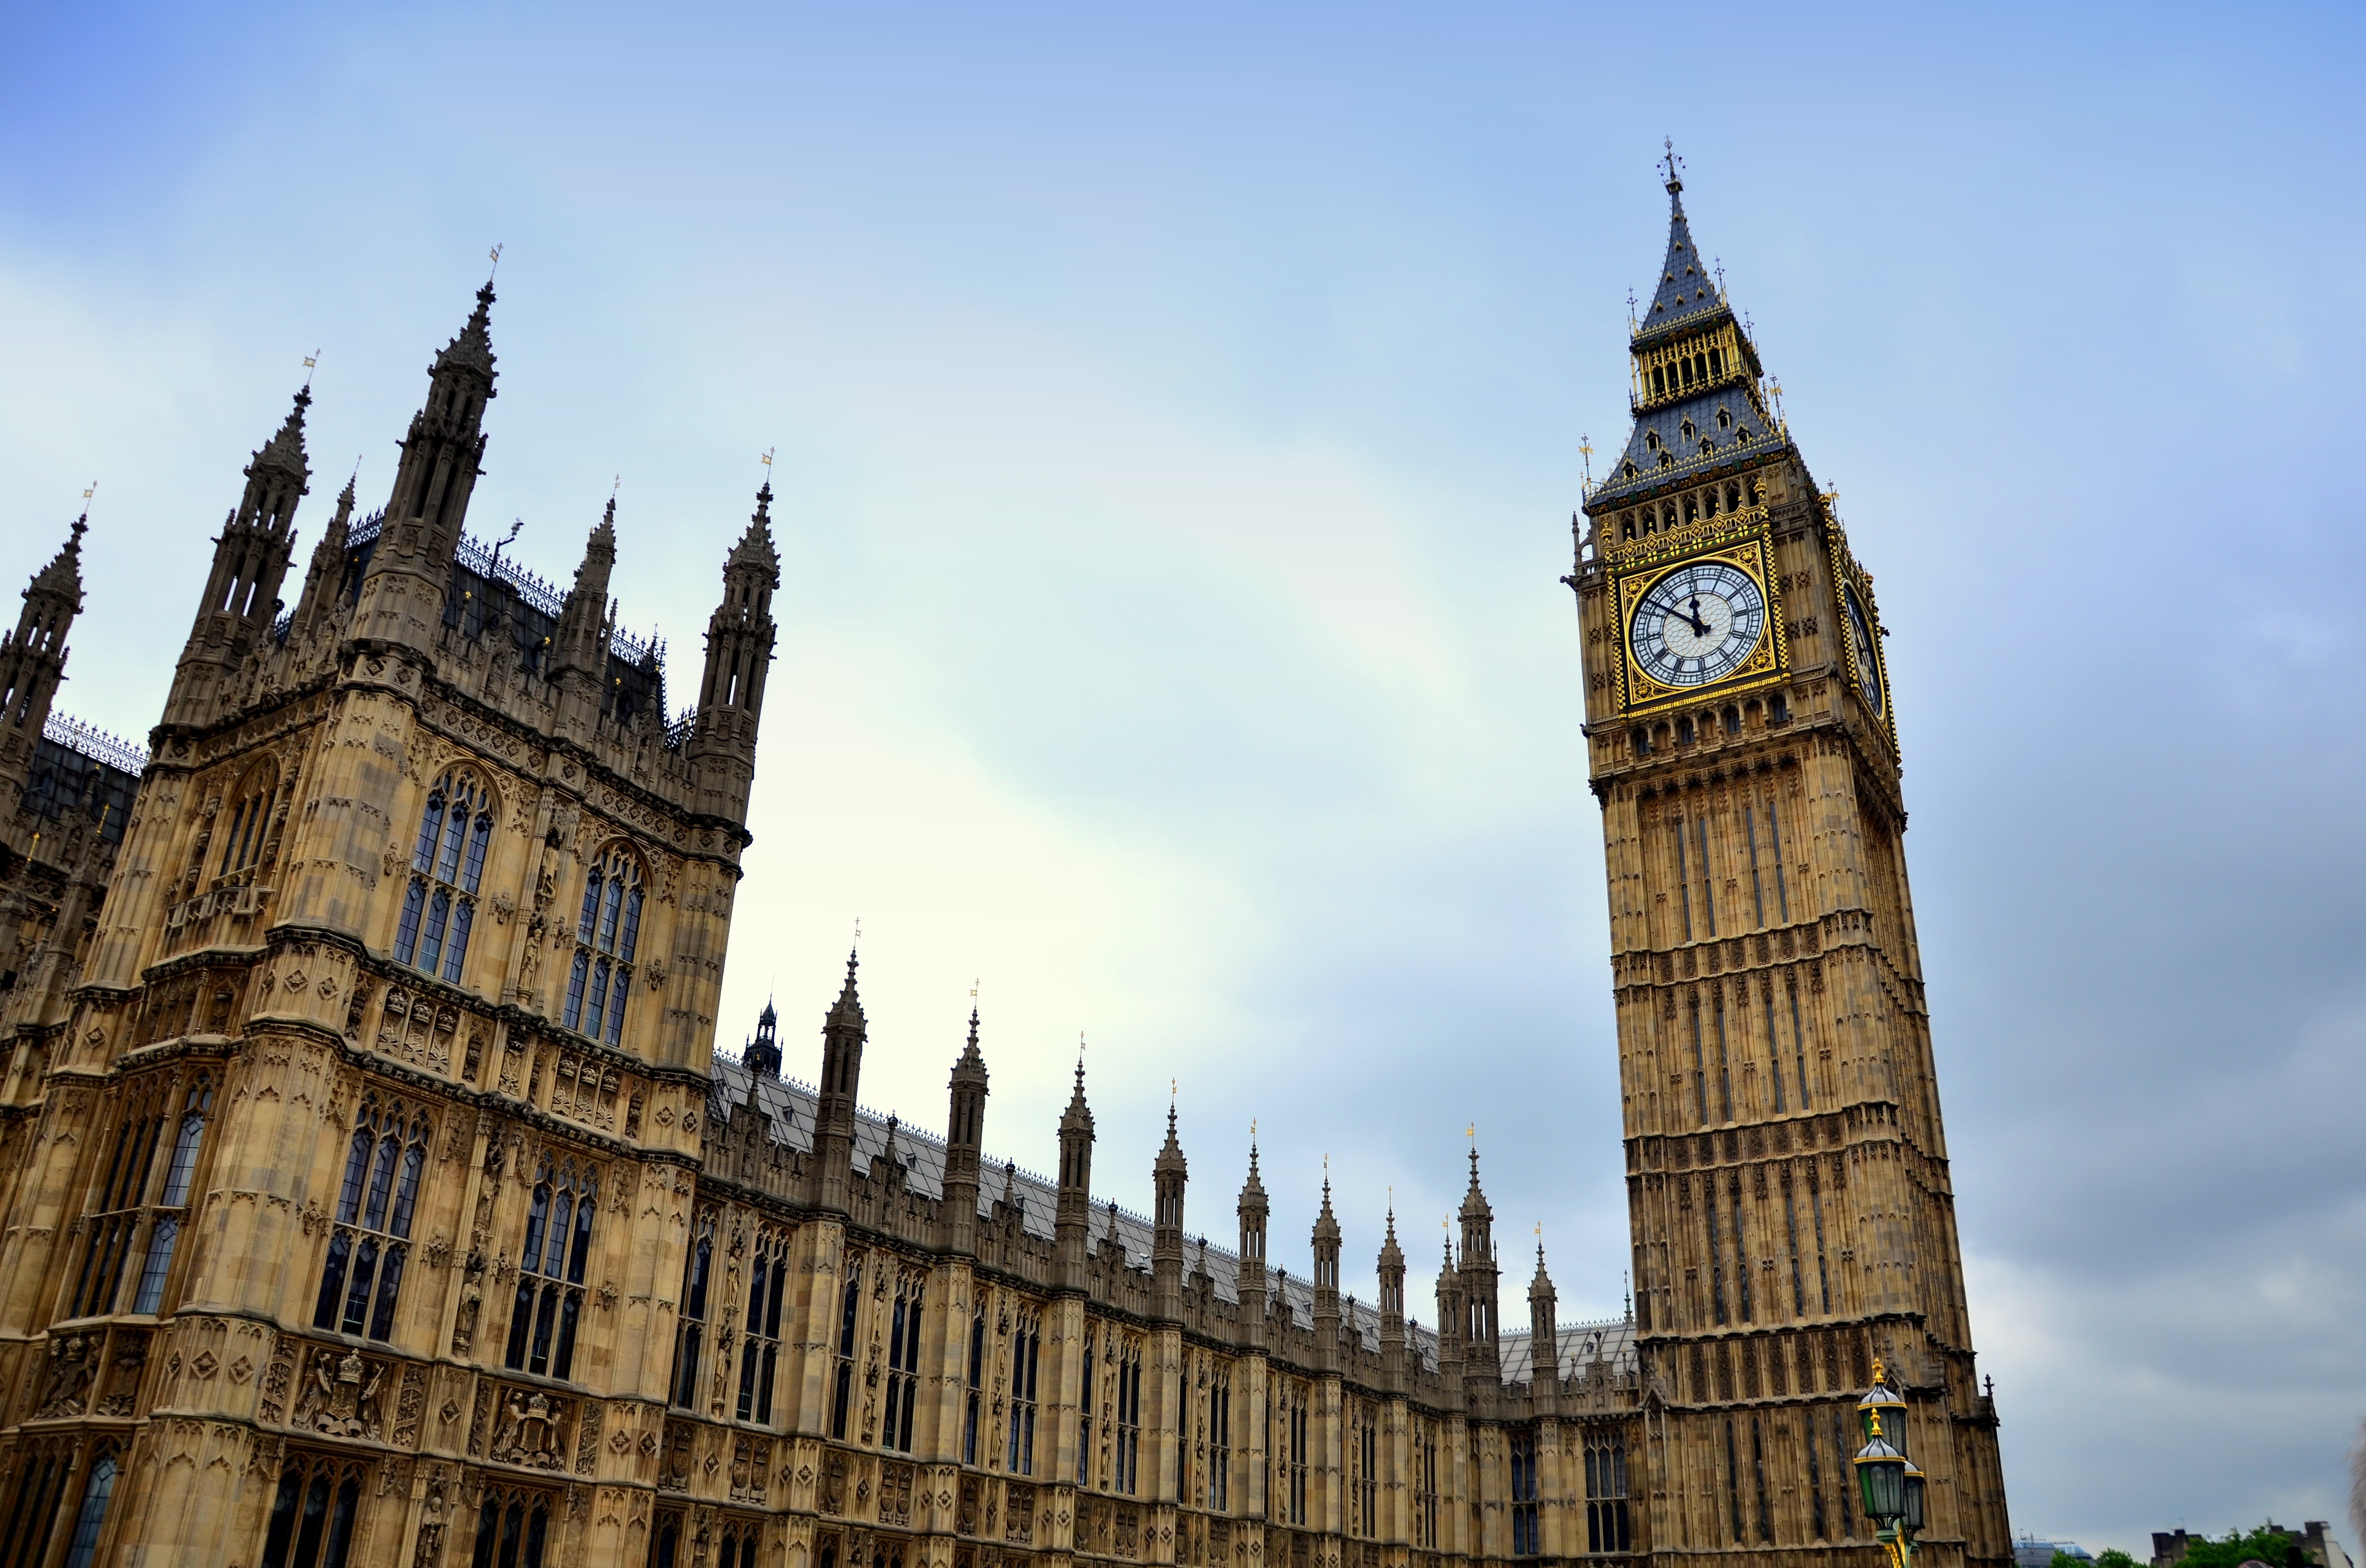
city, cityscape, tower, landmark, facade, cathedral, big ben, england, london, parliament, spire, metropolis, gothic architecture, tours, urban area